Oswaldo Larriva

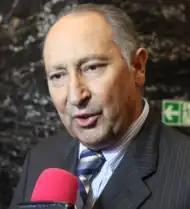
Larriva in 2014

Óscar Oswaldo Larriva Alvarado (1946 – 6 January 2020) was an Ecuadorian politician. He was a member of the National Congress from 1992 to 1994, and served as governor of Azuay Province between 2007 and 2009. Larriva returned to the legislature, which had been reconstituted as the National Assembly, from 2013 to 2017. He returned to the governorship of Azuay Province in 2019.